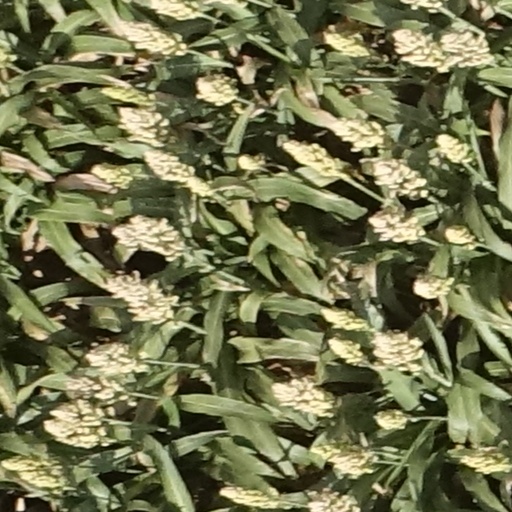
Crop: sorghum